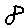
Label: 8